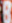
Number: 8